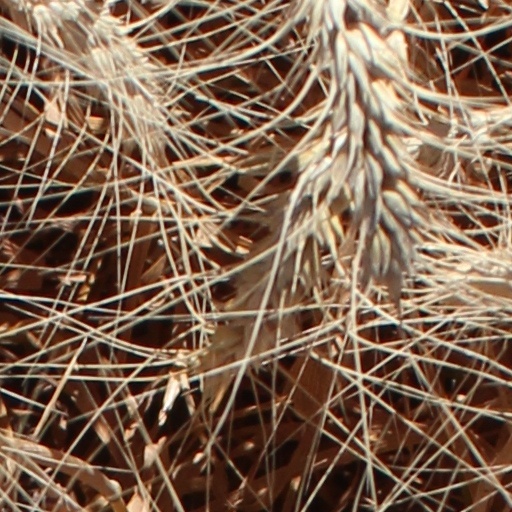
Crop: wheat